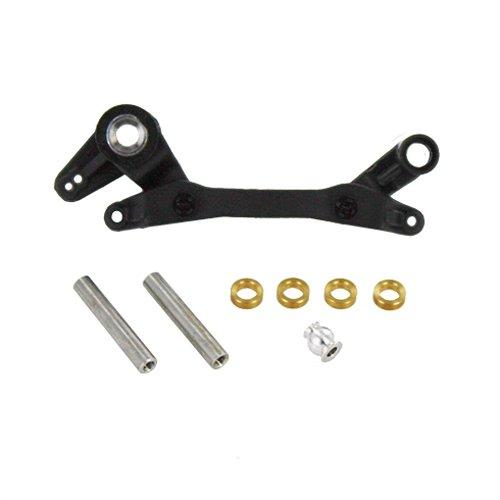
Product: Redcat Racing BS903-031A Servo Saver Unit with Cast Aluminum Steering Link
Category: Toys & Games | Hobbies | Remote & App Controlled Vehicles & Parts | Remote & App Controlled Vehicle Parts | Servos & Parts | Servos
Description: Genuine Redcat Racing Replacement part  BS903-031A.
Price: $17.02